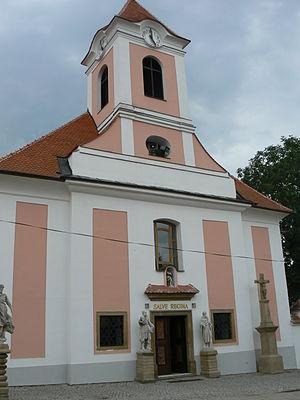
Žarošice est une commune du district de Hodonín, dans la région de Moravie-du-Sud, en République tchèque. Sa population s'élevait à 1 094 habitants en 2017.